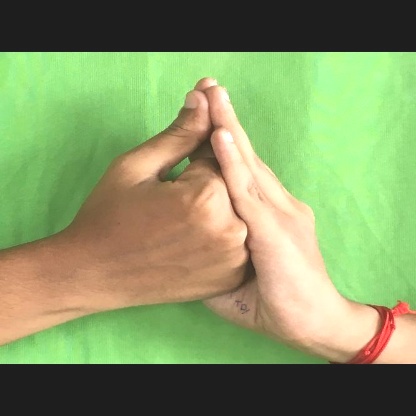
Mudra: Shanka